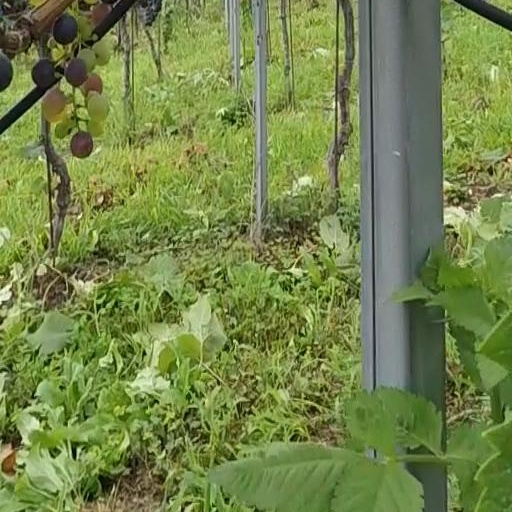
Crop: grape